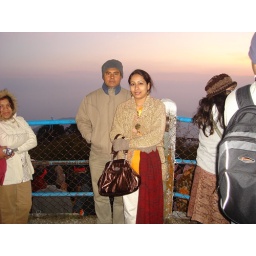
in tiger hill